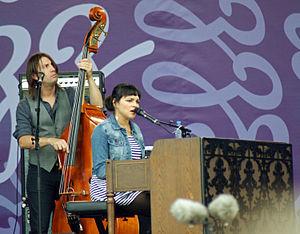
Little Broken Hearts est le cinquième album de la chanteuse et compositrice américaine Norah Jones, vendu à plus d'un million d'exemplaires après plusieurs mois d'exploitation.